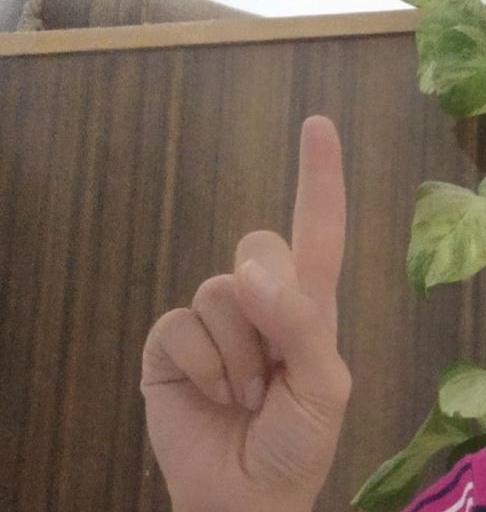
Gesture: one